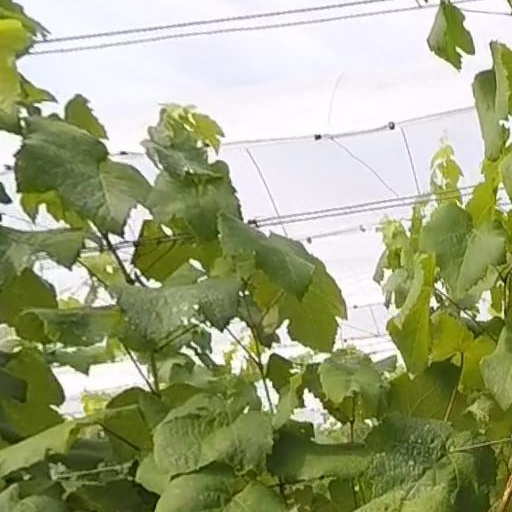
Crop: grape